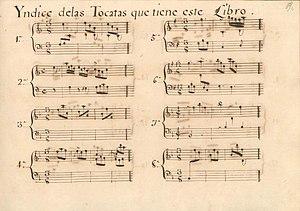
Première page de l'index (folio 59) avec l'incipit des huit des premières sonates K. 148 à 155 de Scarlatti. Ici, le manuscrit substitue le terme sonate à Toccata qui désigne au début du XVIIIe siècle encore une sorte d'étude pour le clavier.
La sonate K. 149 en la mineur est une œuvre pour clavier du compositeur italien Domenico Scarlatti.
La toccata est, dans la musique baroque, une composition de forme libre pour les instruments à clavier — orgue, clavecin ou piano. Elle est caractérisée par ses figures brillantes, sa virtuosité et son énergie rythmique, avec des sections imitatives ou plus lentes. À l'origine, il s'agit d'une courte improvisation, ou d'un prélude impromptu, destinée à prendre contact avec un instrument. Elle est jouée isolément, soit dans un contexte religieux, soit dans un contexte profane, lors d'un concert. Si la cantate est une pièce à chanter, la sonate une pièce à « sonner », la toccata est une pièce à « toucher », devenue progressivement une démonstration de la dextérité de l'interprète, à même de faire apprécier les qualités de l'instrument.